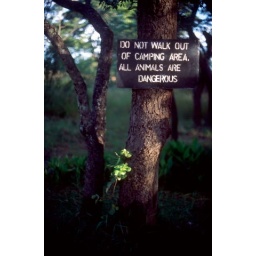
'ALL animals are dangerous' - sign at a campsite in Zimbabwe